David Lindstrom

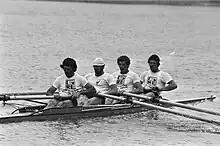
1977 New Zealand coxless four on the Bosbaan rowing lake in Amsterdam

David Edward Lindstrom (born 29 September 1948) is a New Zealand rower.